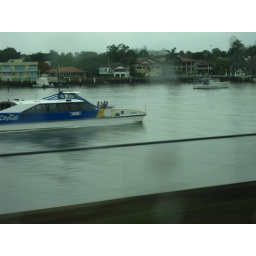
View from the road along the river in Brisbane